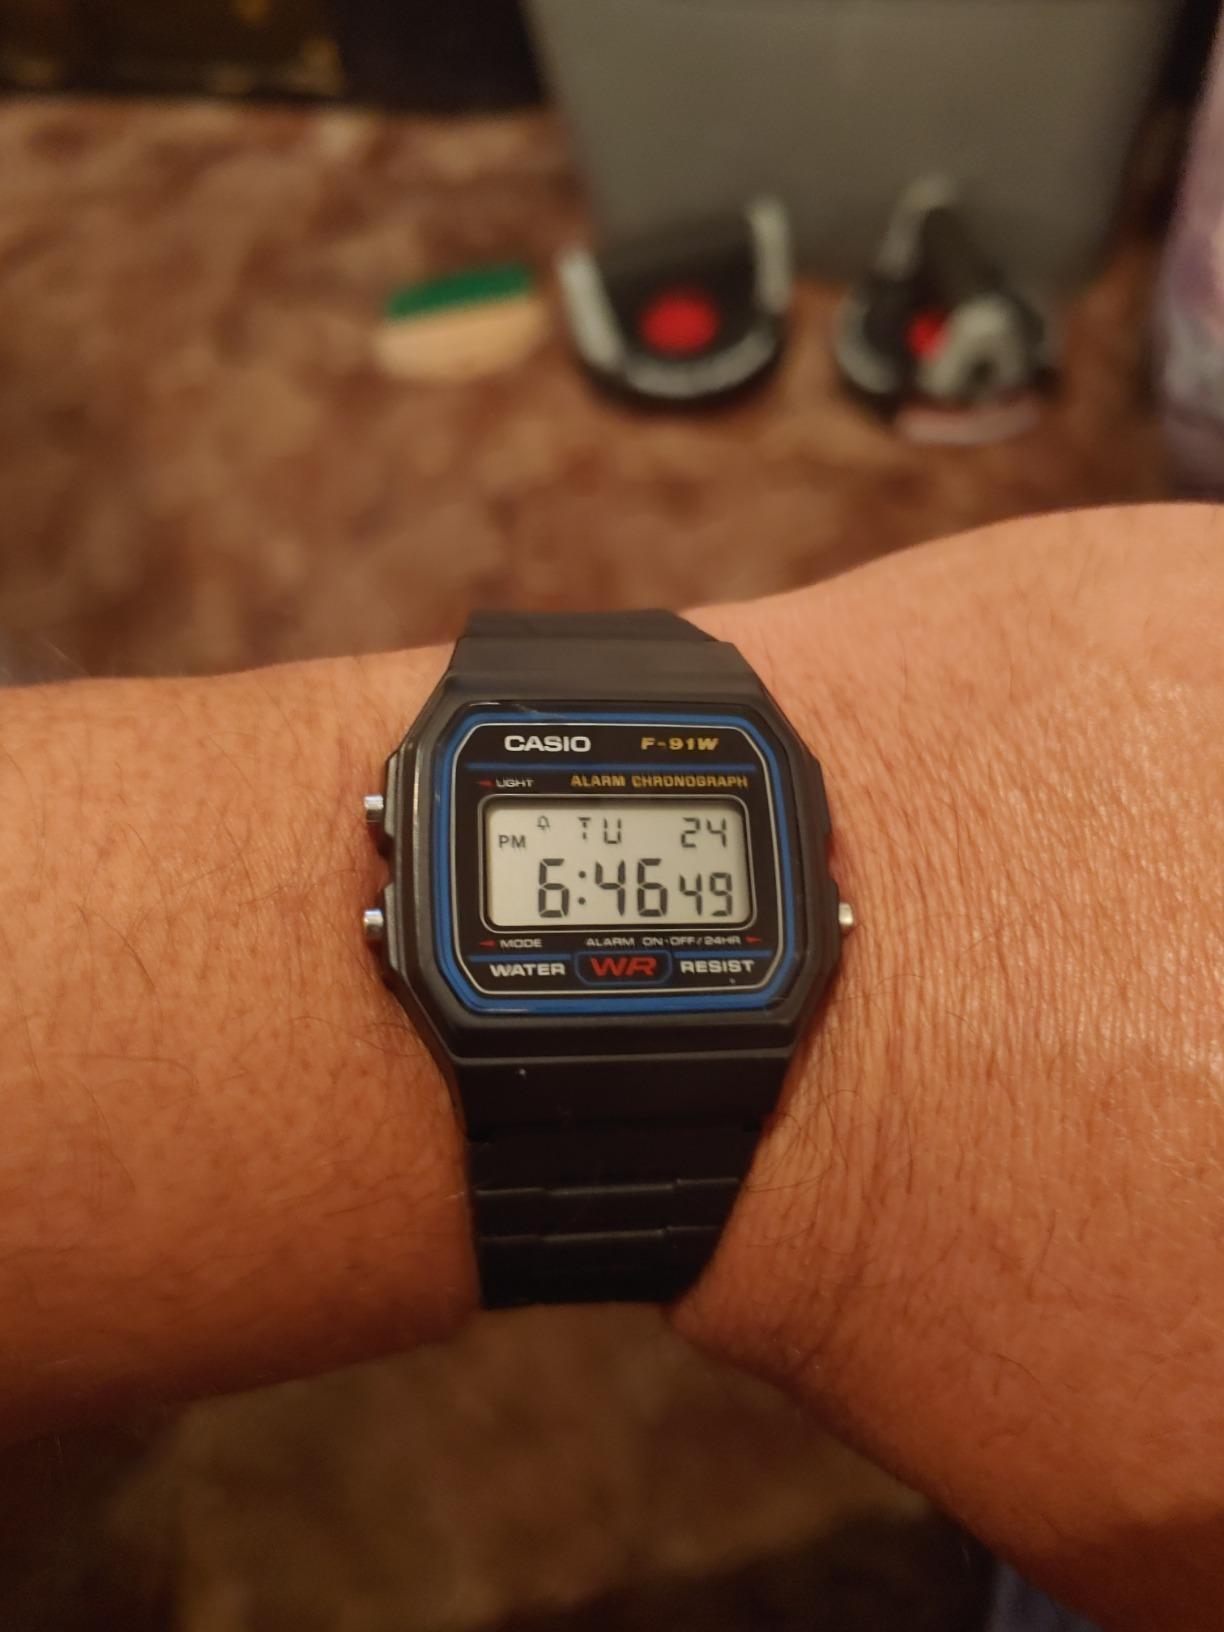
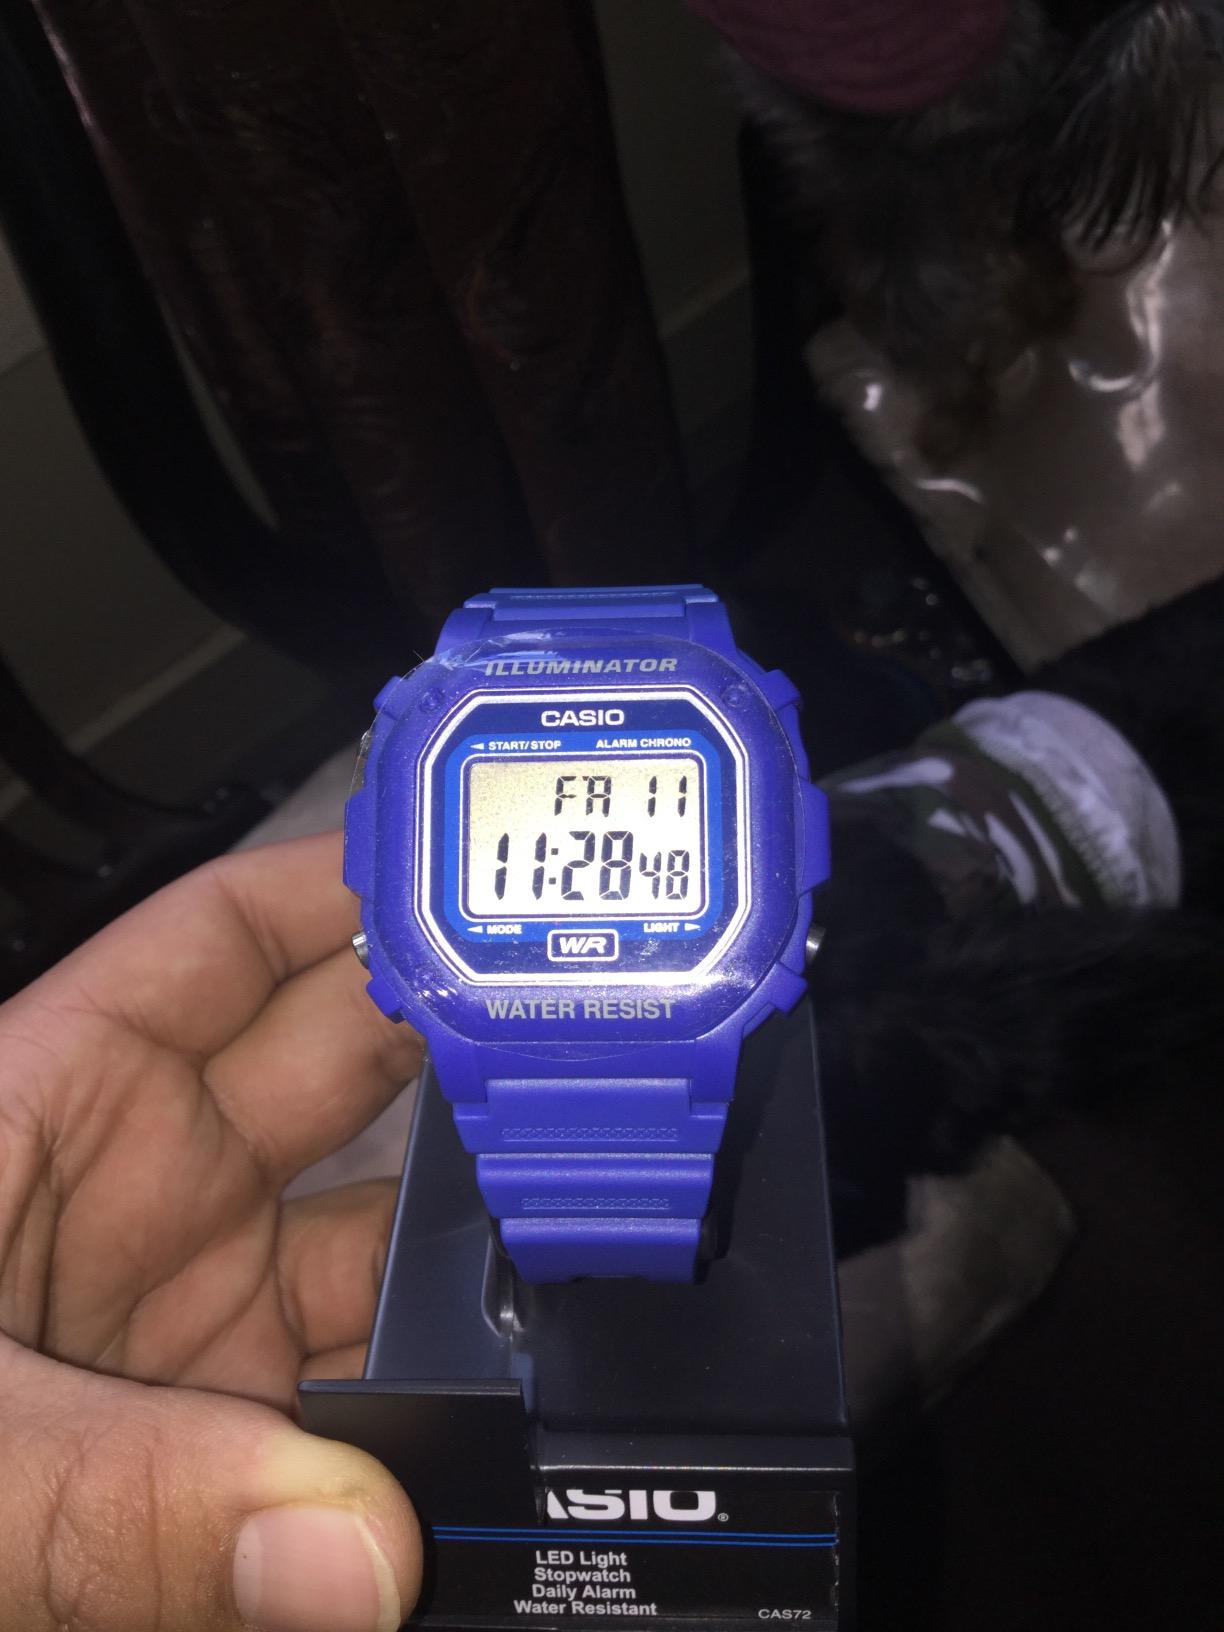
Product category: accessories_watch
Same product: no